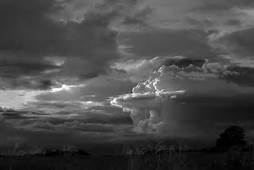
Weather: cloudy or overcast